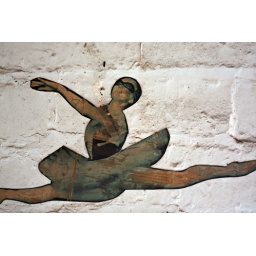
On an upper floor wall at Newman Brothers Coffin Works in the Jewelery Quarter, Birmingham.